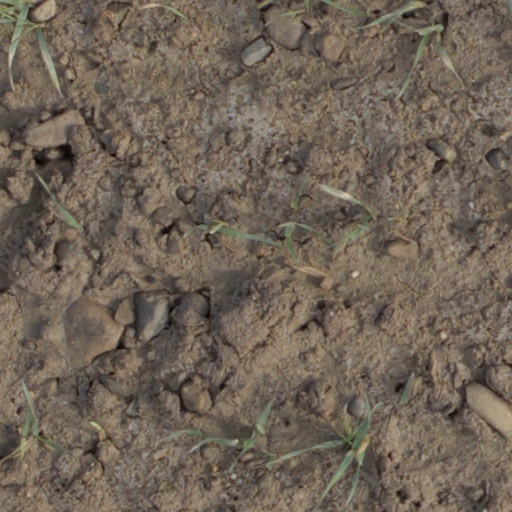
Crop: wheat